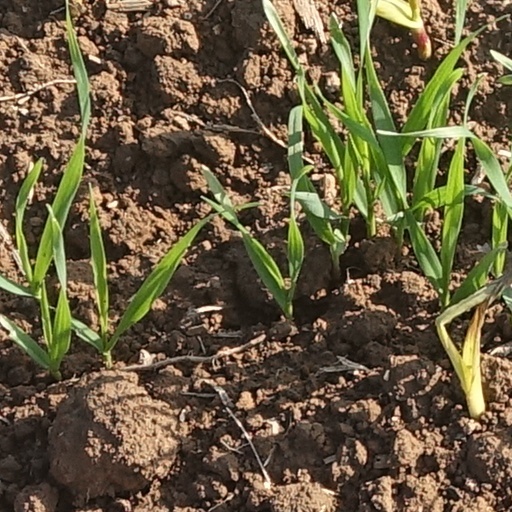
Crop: wheat